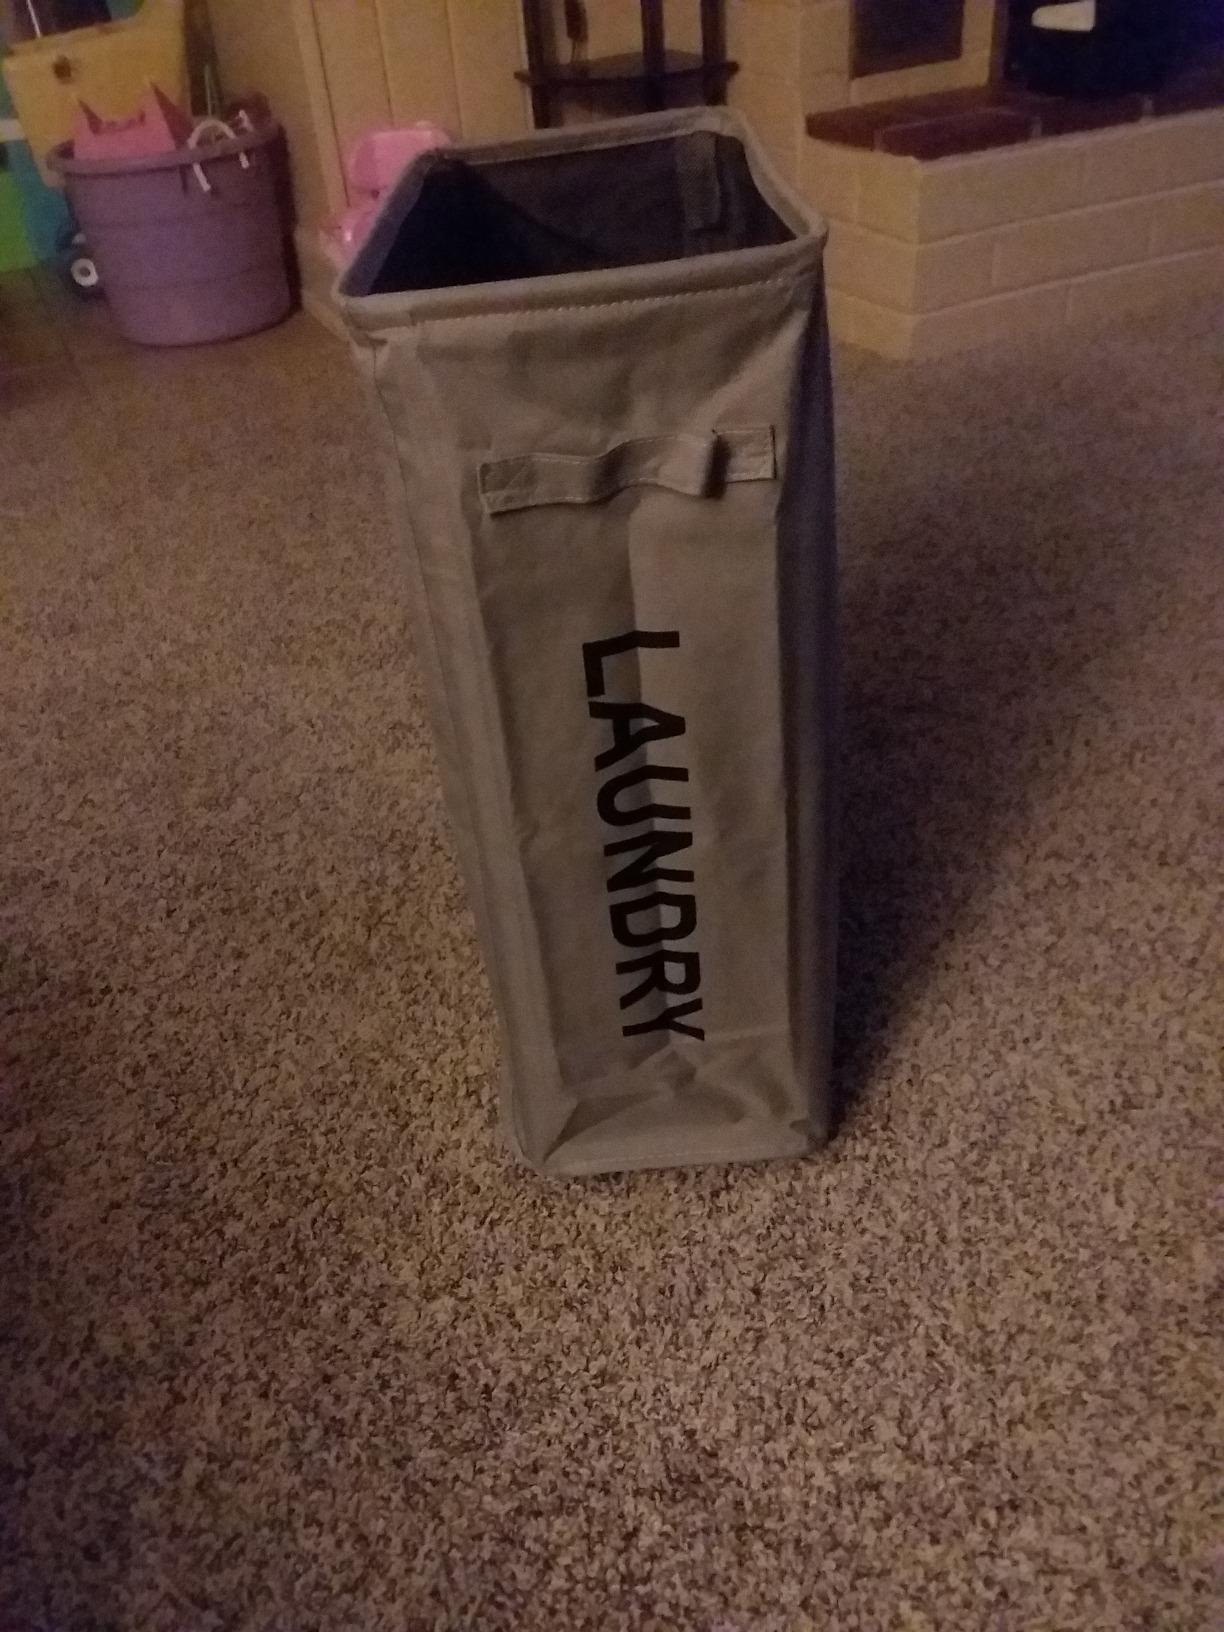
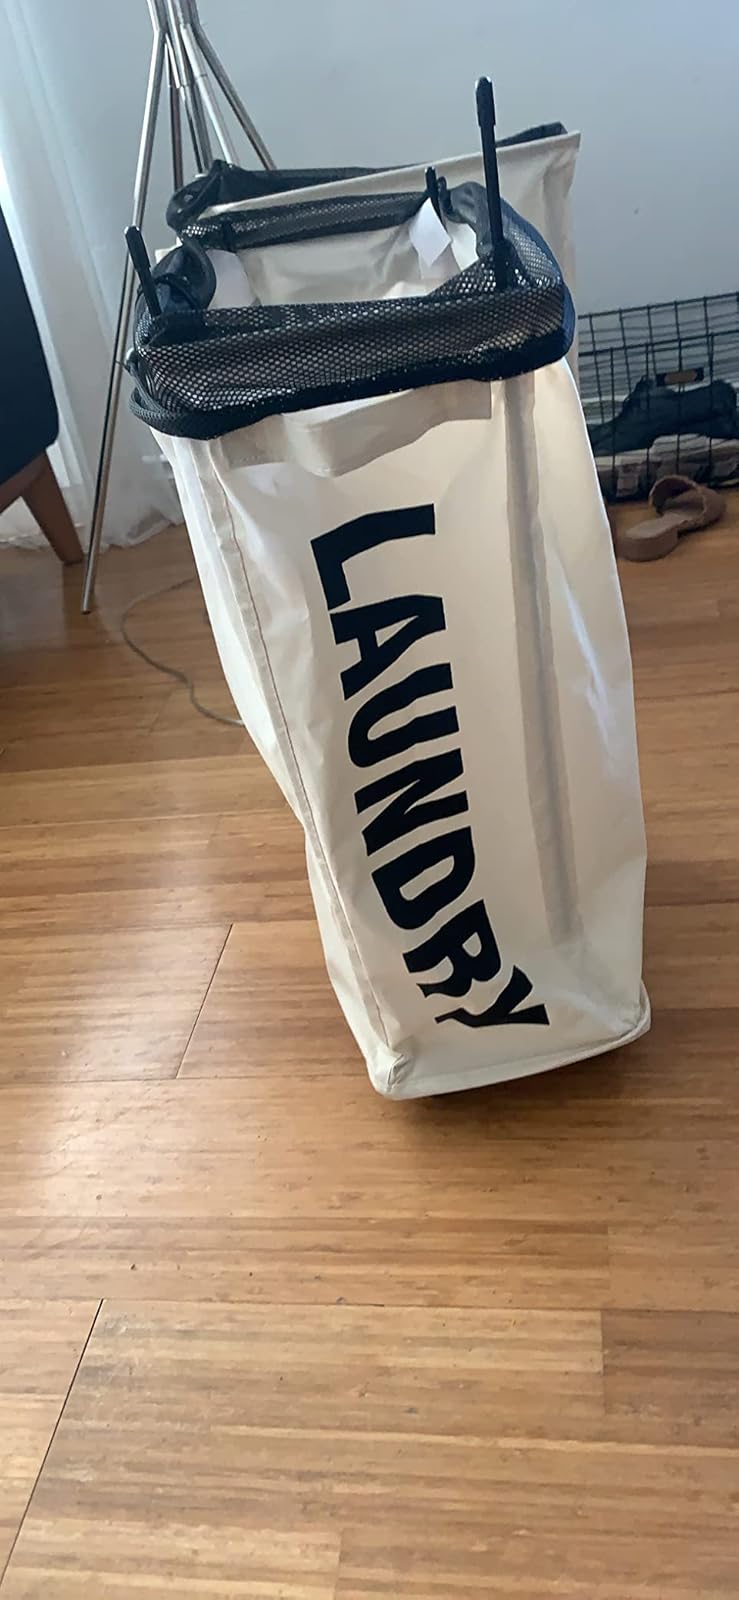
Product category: items_hamper
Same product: no